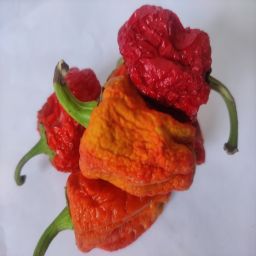
Crop: Bell Pepper
Quality: Dried